Workingmen's Party of Illinois

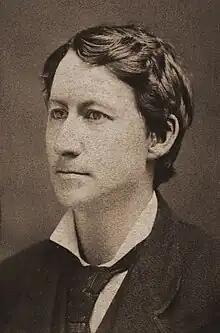
Philip Van Patten of the Workingmen's Party of Illinois became the first National Secretary of the Workingmen's Party of the United States in April 1876.

In April 1876 a preliminary conference was gathered in Pittsburgh, Pennsylvania, to issue a formal call for a national gathering that would bring together trade union-oriented adherents of the American sections of the faltering International Workingmen's Association in America and other political organizations adhering to the ideas of German socialist Ferdinand Lassalle. This Unity Convention was to assemble in Philadelphia on July 19 of that same year to form a new national political organization to advance the program of International Socialism.